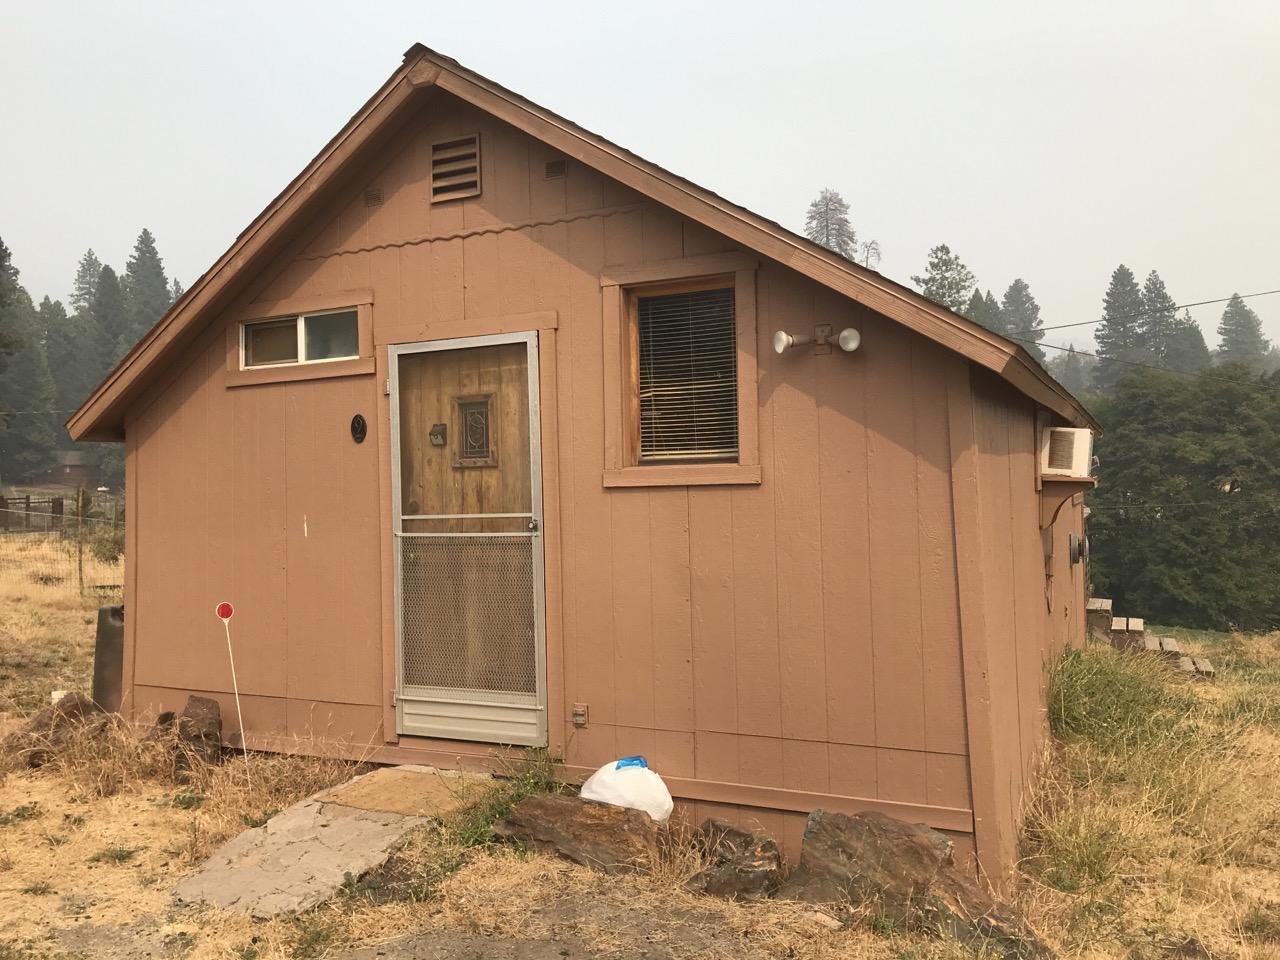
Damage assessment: no_damage